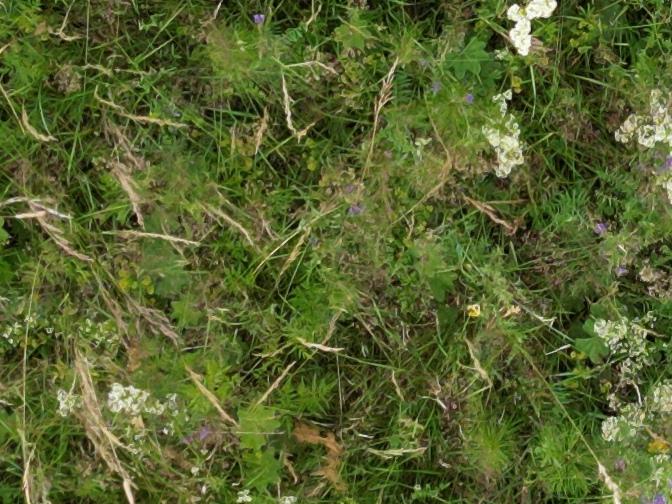
Flowers visible: yarrow flowers, yarrow flowers, yarrow flowers, yarrow flowers, yarrow flowers